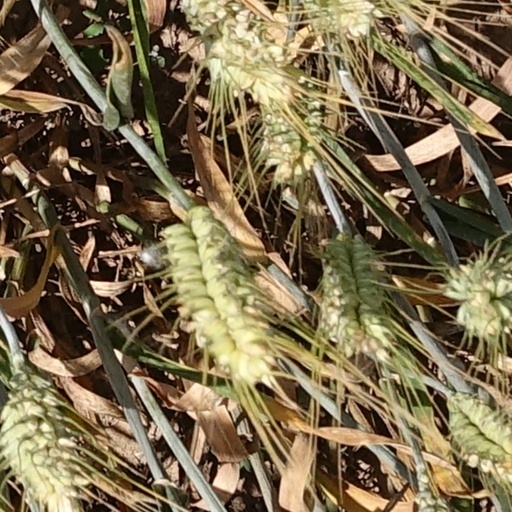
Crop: wheat